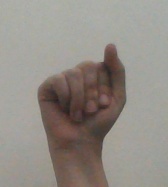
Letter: saad